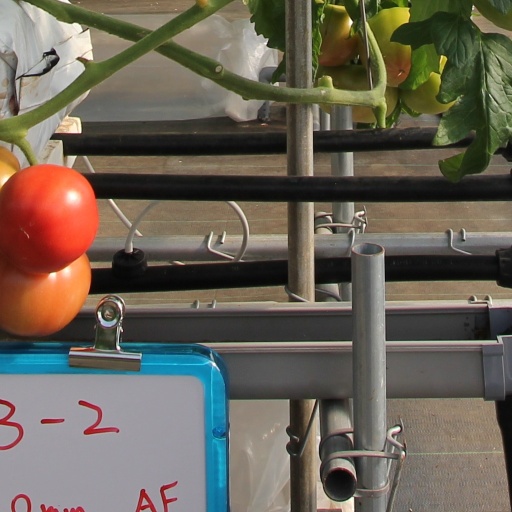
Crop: tomato